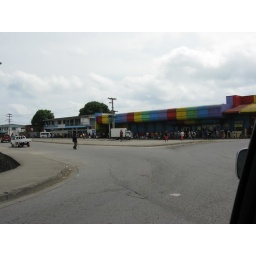
Photos out the window of the car when travelling around Lae.